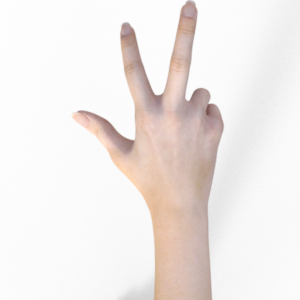
Label: scissors